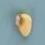
Maize quality: Bad